Zak Schwank

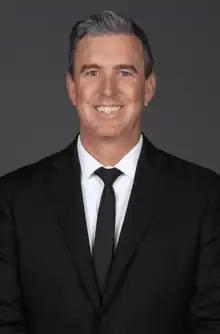
Schwank in 2022

Zak Schwank is an American politician who has served as the Mayor of Temecula, California, in 2022, and Councilmember representing District 5 on the Temecula City Council. A political independent, he previously served as Mayor Pro Tempore from 2020 to 2022 and as a Community Services Commissioner from 2013 to 2018, where he served as chairperson from 2015 to 2018.